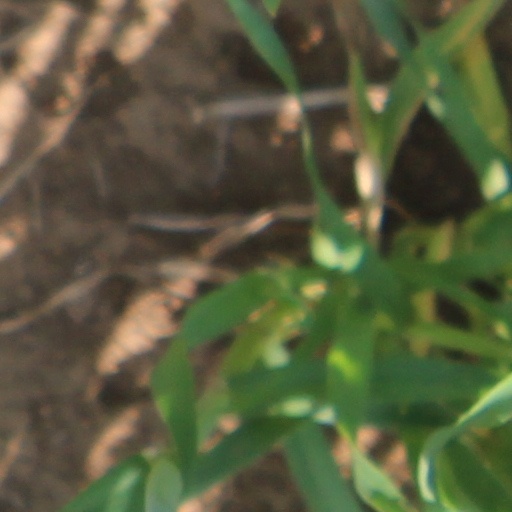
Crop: wheat